Khenpo Sodargye

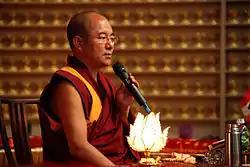
Khenpo Sodargye teaching at Hong Kong Buddhist Tri-Virtues Advocate Center in Jul 2011

In 1987, Khenpo accompanied Kyabje Khenchen Jigme Phuntsok Rinpoche to make a pilgrimage to the holy Wutai Mountain and began to receive Chinese disciples of the four types (monks, nuns, male and female lay practitioners).